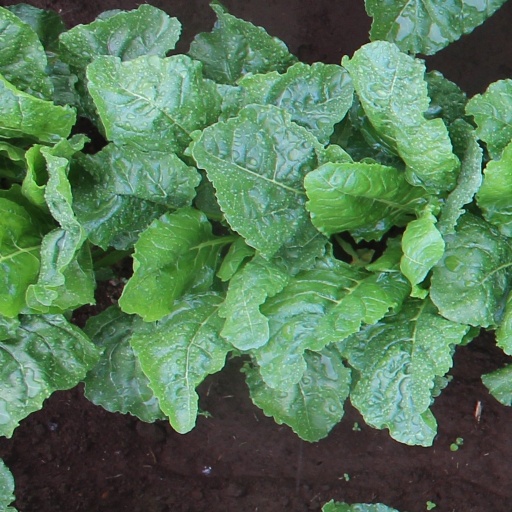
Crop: sugar beet